Letpadaung Copper Mine

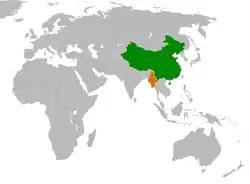
People's Republic of China and the Republic of the Union of Myanmar

Through its decades of economic isolation resulting from economic sanctions, Myanmar found China a critical ally and investment partner. However the large projects undertaken with China often served to exacerbate anti-China sentiment in the country, which has always had a contentious relationship with its northern neighbor. Though a substantial ethnic-Chinese population has long been a part of Myanmar’s demographic landscape, an influx of Chinese immigrants with business connections in Northern Myanmar over the past 20 years has caused tensions and anti-Chinese feelings to rise.